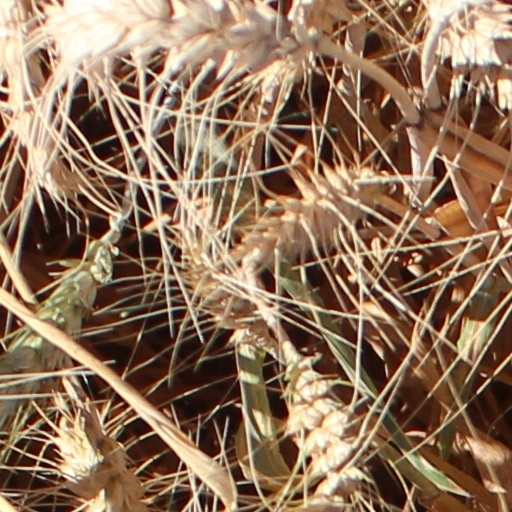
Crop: wheat